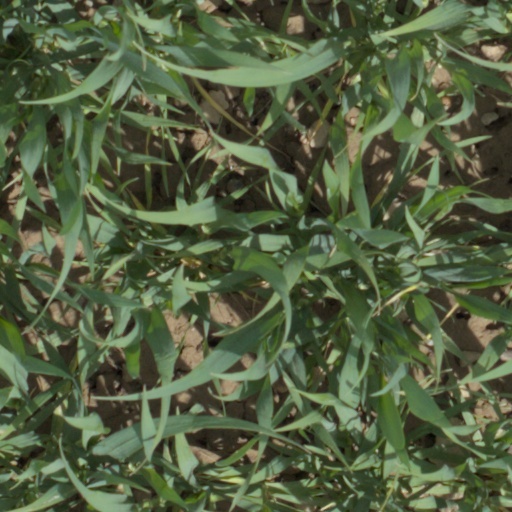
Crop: wheat